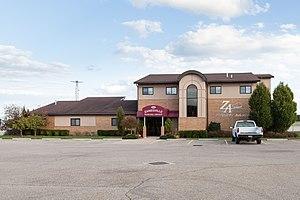
L'aéroport municipal de Zanesville est un aéroport situé dans l’Ohio, aux États-Unis.